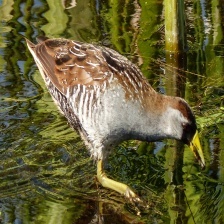
Species: SORA
Scientific name: PORZANA CAROLINA
ImageNet parent category: european_gallinule